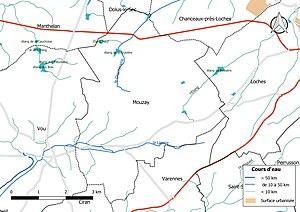
Carte du réseau hydrographique de la commune de fr:Mouzay (Indre-et-Loire) (France).
Mouzay est une commune française du département d'Indre-et-Loire, en région Centre-Val de Loire.